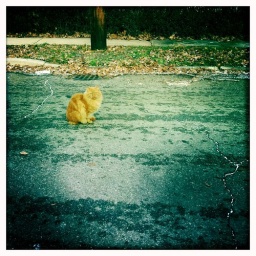
A cat came out in the street to look at me